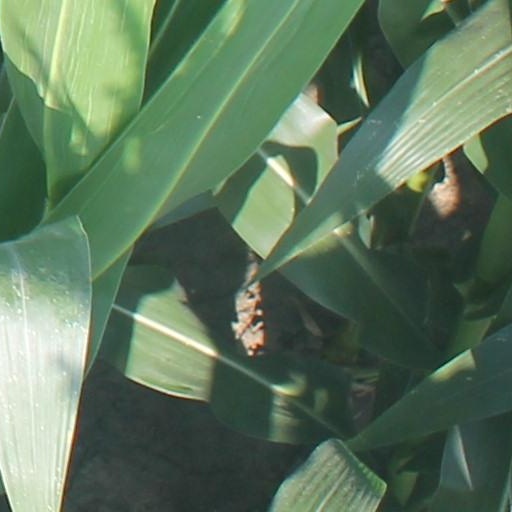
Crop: maize; corn